George V. Borchsenius

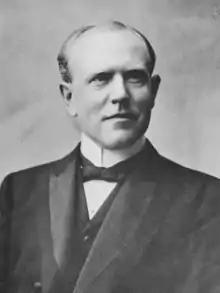
George Valdemar Borchsenius

George Valdemar Borchsenius (July 15, 1865 – September 10, 1945) was an American attorney. He was the first clerk of the court of the Nome judicial division of Alaska.